Cyclone Emnati

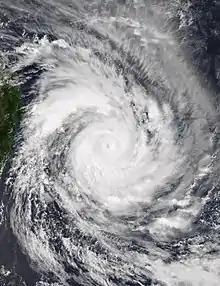
Cyclone Emnati at peak intensity on 20 February.

Intense Tropical Cyclone Emnati was a tropical cyclone that affected Madagascar, only two weeks after Cyclone Batsirai. The sixth tropical disturbance, the second tropical cyclone, and the second intense tropical cyclone of the 2021–22 South-West Indian Ocean cyclone season, Emnati formed from a zone of disturbed weather that was first noted on 15 February 2022. It continued westward, and steadily intensified before getting named "Emnati" a day later. Due to present dry air and wind shear, the storm had struggled to intensify significantly, and it became a category 1-equivalent on the Saffir-Simpson Scale later. After it managed to close off its core from prohibiting factors, the storm quickly intensified into a category 4-equivalent days later, forming a small eye around its CDO. Emnati then underwent a lengthy eyewall replacement cycle, which strongly weakened the storm as it moved closer to Madagascar. Eventually, it weakened back to a category 1-equivalent cyclone before making landfall in the country.